Universal basic income in the Netherlands

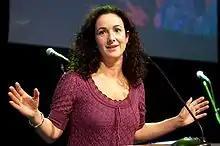
Femke Halsema in 2010

The political discussion on basic income was initiated in 1975 by Leo Jansen, an MP for the progressive Christian Political Party of Radicals (PPR) and Vrije Universiteit professor J. P. Kuiper. In 1977 the issue had been incorporated in the election manifestos of the PPR. The idea was also endorsed by several smaller trade unions of the Federation of Dutch Labour Unions.